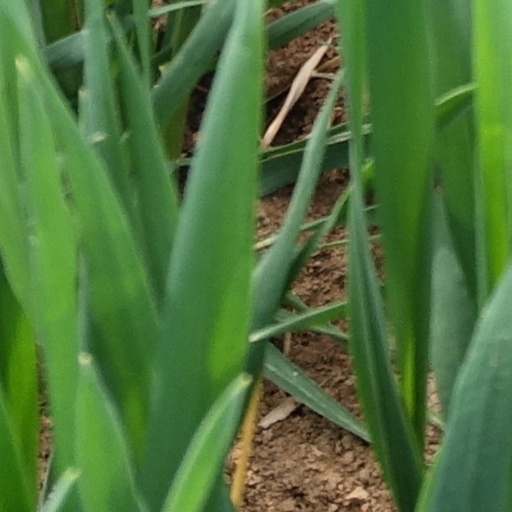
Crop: wheat